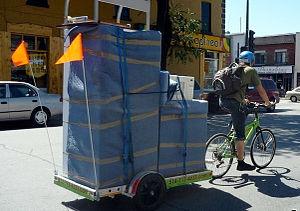
Service de déménagement à vélo, Montréal
La pratique du vélo à Montréal est l'une des plus importantes en Amérique du Nord. L'agglomération de Montréal possède un réseau qui couvrait près de 748 km en 2015. Certaines pistes du réseau, dont la piste Claire-Morissette et l'Axe Nord-Sud, subissent un fort achalandage. Les utilisateurs de vélo montréalais ont accès à un système de vélos en libre service appelé BIXI qui offrait l'accès à près de 5 200 bicyclettes réparties dans 460 stations en 2015. La ville de Montréal considère d'ailleurs que le « vélo est une composante essentielle du système de transport montréalais ».
Un véhicule est « ce qui sert à transmettre, à transporter » mais cet article se focalise sur ce qui concerne le transport physique, quel que soit le milieu et les moyens mis en œuvre pour y arriver.
Une remorque est un véhicule que l'on attelle à un autre véhicule, dit tracteur, pour le déplacer.
Le cyclisme urbain constitue la branche du cyclisme dévolue au transport urbain.
Un déménagement à vélo est une alternative non motorisée au déménagement traditionnellement effectué en camion. Bien que banale dans certains pays asiatiques comme la Chine, cette pratique est très peu courante dans le reste du monde. Pratiquement inexistante depuis la motorisation des transports, elle gagne pourtant en popularité depuis le début du XXIᵉ siècle.